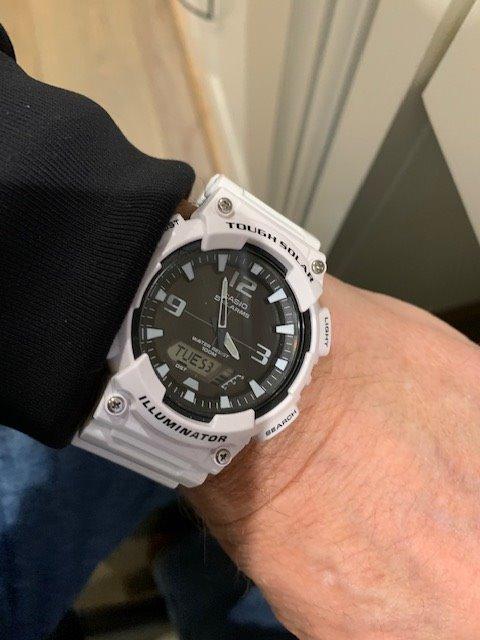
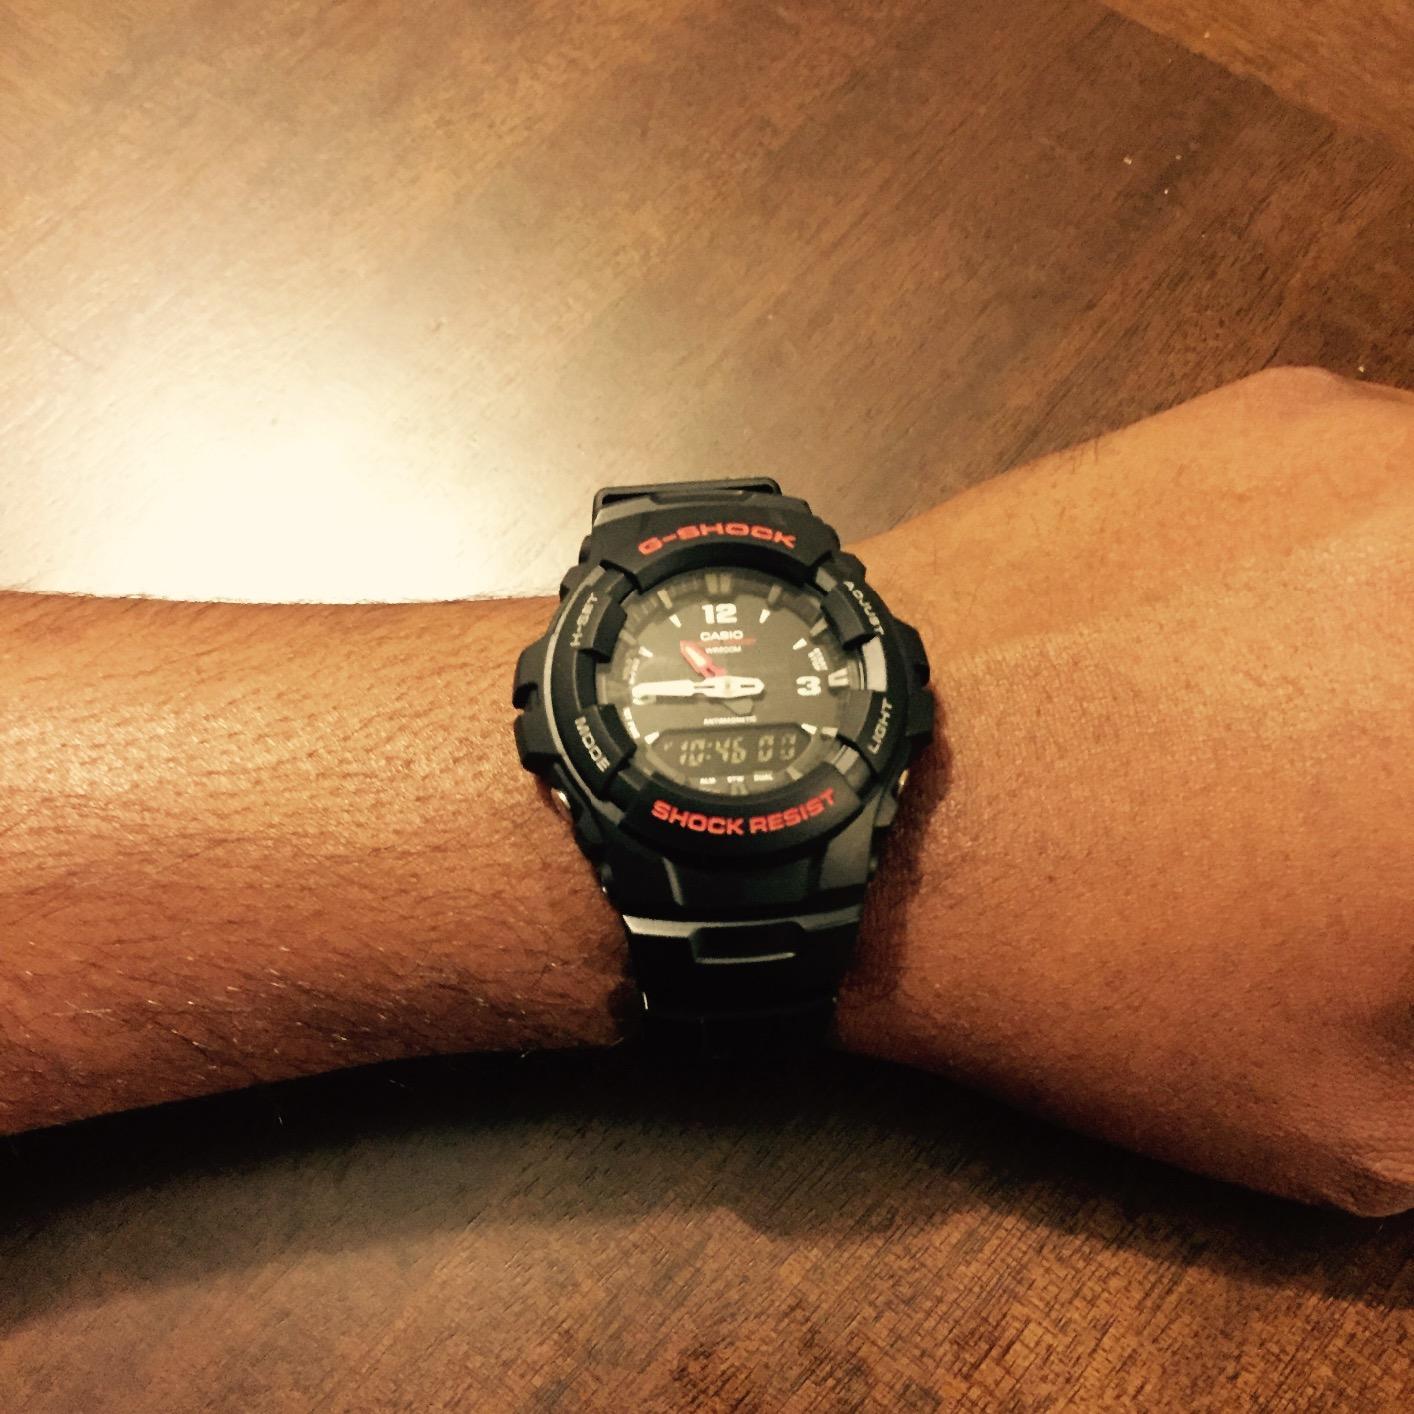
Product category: accessories_watch
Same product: no